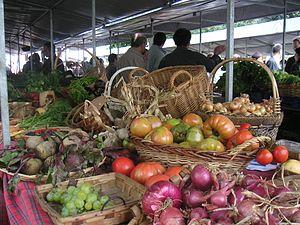
Zerain en basque ou Ceráin en espagnol est une commune du Guipuscoa dans la communauté autonome du Pays basque en Espagne.